Rinus Paul

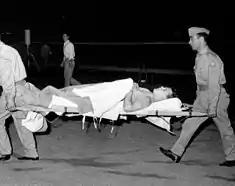
Paul injured at the 1960 Olympics

Marinus Cornelis "Rinus" Paul (born 17 August 1941) is a retired Dutch road and track cyclist. On track, he placed fourth in the 2 km tandem event at the 1960 Summer Olympics. On the road, he won the Ronde van Zuid-Holland in 1960 and Ronde van Noord-Holland in 1963, as well as one stage of the Olympia's Tour in 1963.